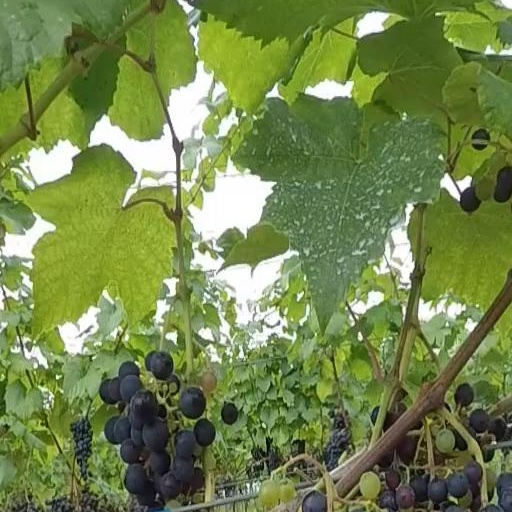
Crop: grape